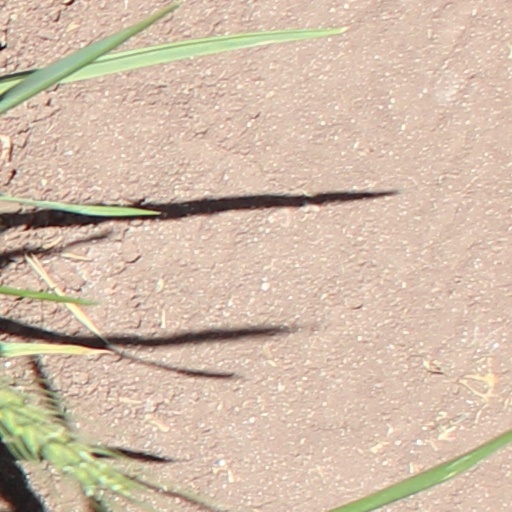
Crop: wheat